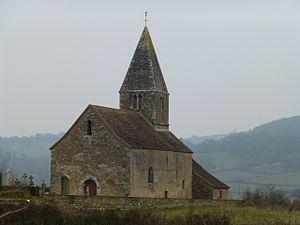
L'église de Cersot (Saône et Loire - France)
Cersot est une commune française située dans le département de Saône-et-Loire en région Bourgogne-Franche-Comté.